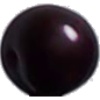
Label: Cherry Wax Black 1